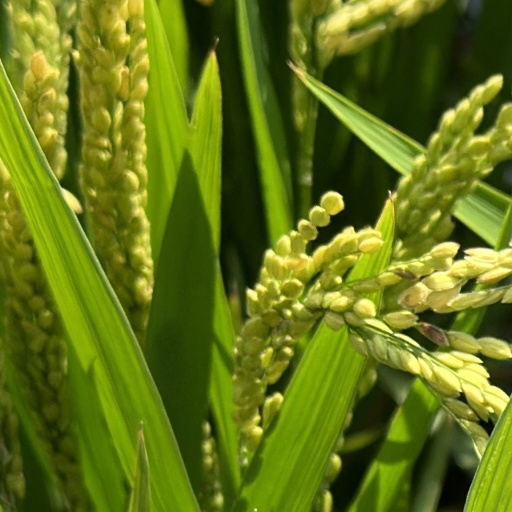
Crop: rice